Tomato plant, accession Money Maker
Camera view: tilt-top (135 deg); turntable rotation: 90 degrees
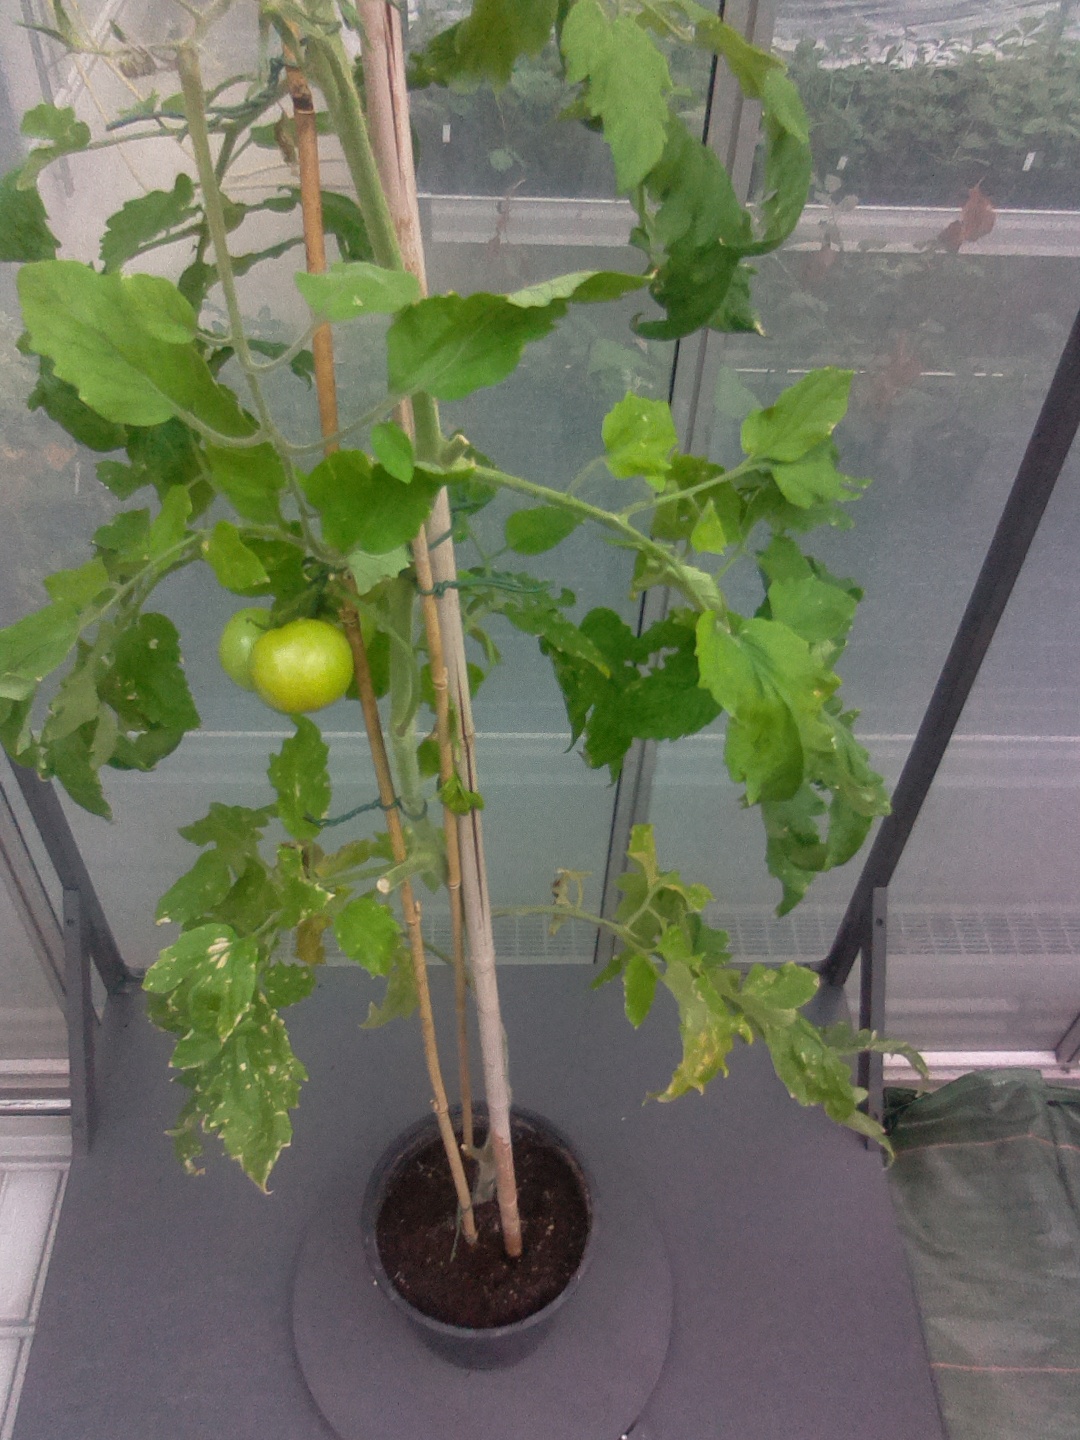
BBCH growth stage 79: 90% -100% of final fruit size